2024 BAL final

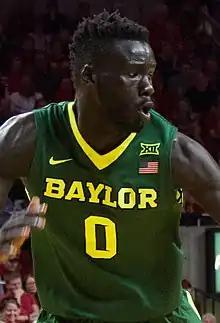
Al Ahly Ly's Jo Lual-Acuil came into the final as the league's leading scorer

Al Ahly Ly qualified for the BAL after finishing in the third place of the West Division in the Road to BAL, defeating FAP in the final game. During the Road to BAL, the team was led by Ater Majok and Chris Crawford, both former all-BAL selections. Majok and Crawford left the team, however, Al Ahly Ly reinforced their team with Jo Lual-Acuil, Majok Deng, Pierre Jackson and Kevin Murphy as their foreign core. They were allocated in the Nile Conference where they finished in second place, successfully sealing their playoff berth in the last gameday by defeating the City Oilers. Al Ahly Ly finished with a 3–3 record but held the tie-breaker over Bangui Sporting Club, based on aggregate points in the match-up between the two teams.